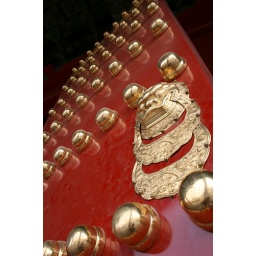
A big, red door in the Forbidden City - lovely ironmongery